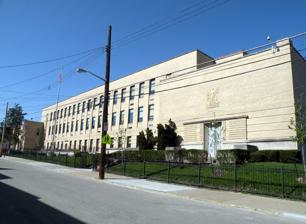
Building: Thaddeus Stevens Elementary School (Pittsburgh)
Country: United States of America
Year built: 1939
Stevens Elementary School City of Pittsburgh Historic Structure Pittsburgh Landmark – PHLF Location of Stevens Elementary School in Pittsburgh Location 824 Crucible Street ( Elliott ), Pittsburgh , Pennsylvania , USA Coordinates 40°26′32.88″N 80°2′24.37″W / 40.4424667°N 80.0401028°W / 40.4424667; -80.0401028 Built/founded 1940 CPHD designated November 30, 1999 PHLF designated 2001 Thaddeus Stevens Elementary School (also known as Thaddeus Stevens School , and Pittsburgh Stevens K-8 )  is located at 824 Crucible Street in the Elliott neighborhood of Pittsburgh, Pennsylvania . It was added to the List of Pittsburgh History and Landmarks Foundation Historic Landmarks in 2001, and the List of City of Pittsburgh historic designations on November 30, 1999. History and architectural features Built in 1939, this historic school was a part of the Pittsburgh Public Schools and served the Elliott, Esplen , Sheraden , West End , and Westgate Village neighborhoods. The school was designed by Marion M. Steen (1886–1966) in the Art Deco style and was named in honor of Republican abolitionist Thaddeus Stevens , who was a U.S. Congressman from Pennsylvania. It was added to the List of Pittsburgh History and Landmarks Foundation Historic Landmarks in 2001, and the List of City of Pittsburgh historic designations on November 30, 1999. Stevens was closed in after its final group of students finished their studies in 2012. References